Betty Flores

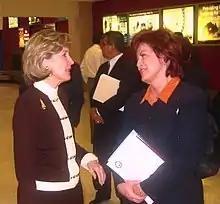
Kay Bailey Hutchison and Betty Flores

Elizabeth G. "Betty" Flores (born December 28, 1944) is an American banker and former mayor of Laredo, Texas. She was the first Latina woman to be mayor in Laredo's 240 year history.